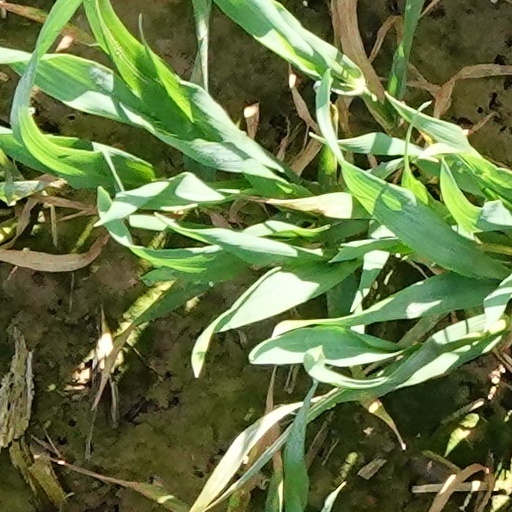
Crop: wheat